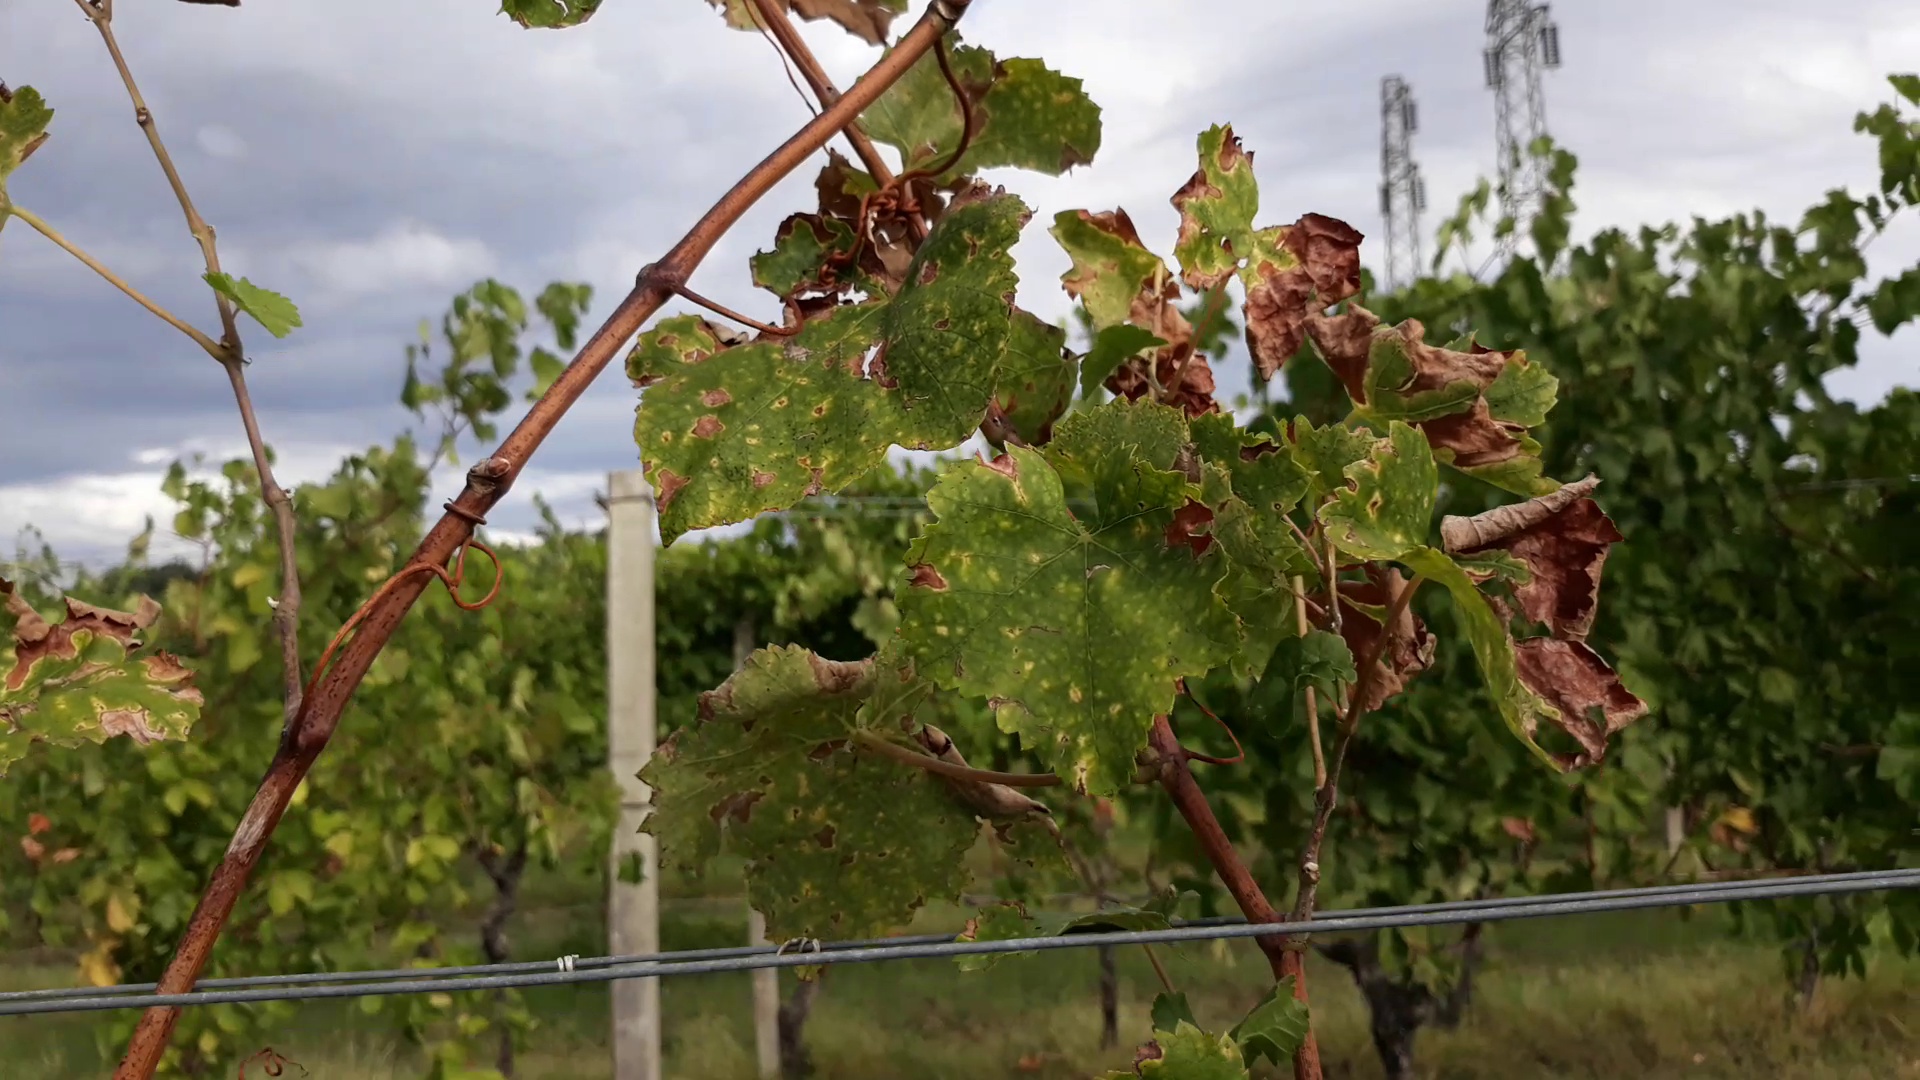
Label: esca